Portuguese Americans

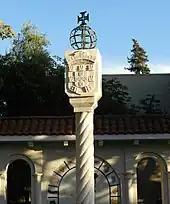
Portuguese Centenniel Park in Hayward, California

After World War II, there was another wave of Portuguese immigration to the country, mainly in the northeastern United States (New Jersey, New York, Connecticut, Rhode Island, Massachusetts and Maryland), and also in California. Many were fleeing the right-wing dictatorship of Antonio Salazar. There are Portuguese clubs, principally in the larger cities of these states, which operate with the intention of promoting sociocultural preservation as venues for community events, athletics, etc.